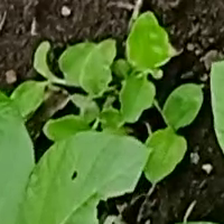
Weed species: Kena_(Commplina_benghalensio)